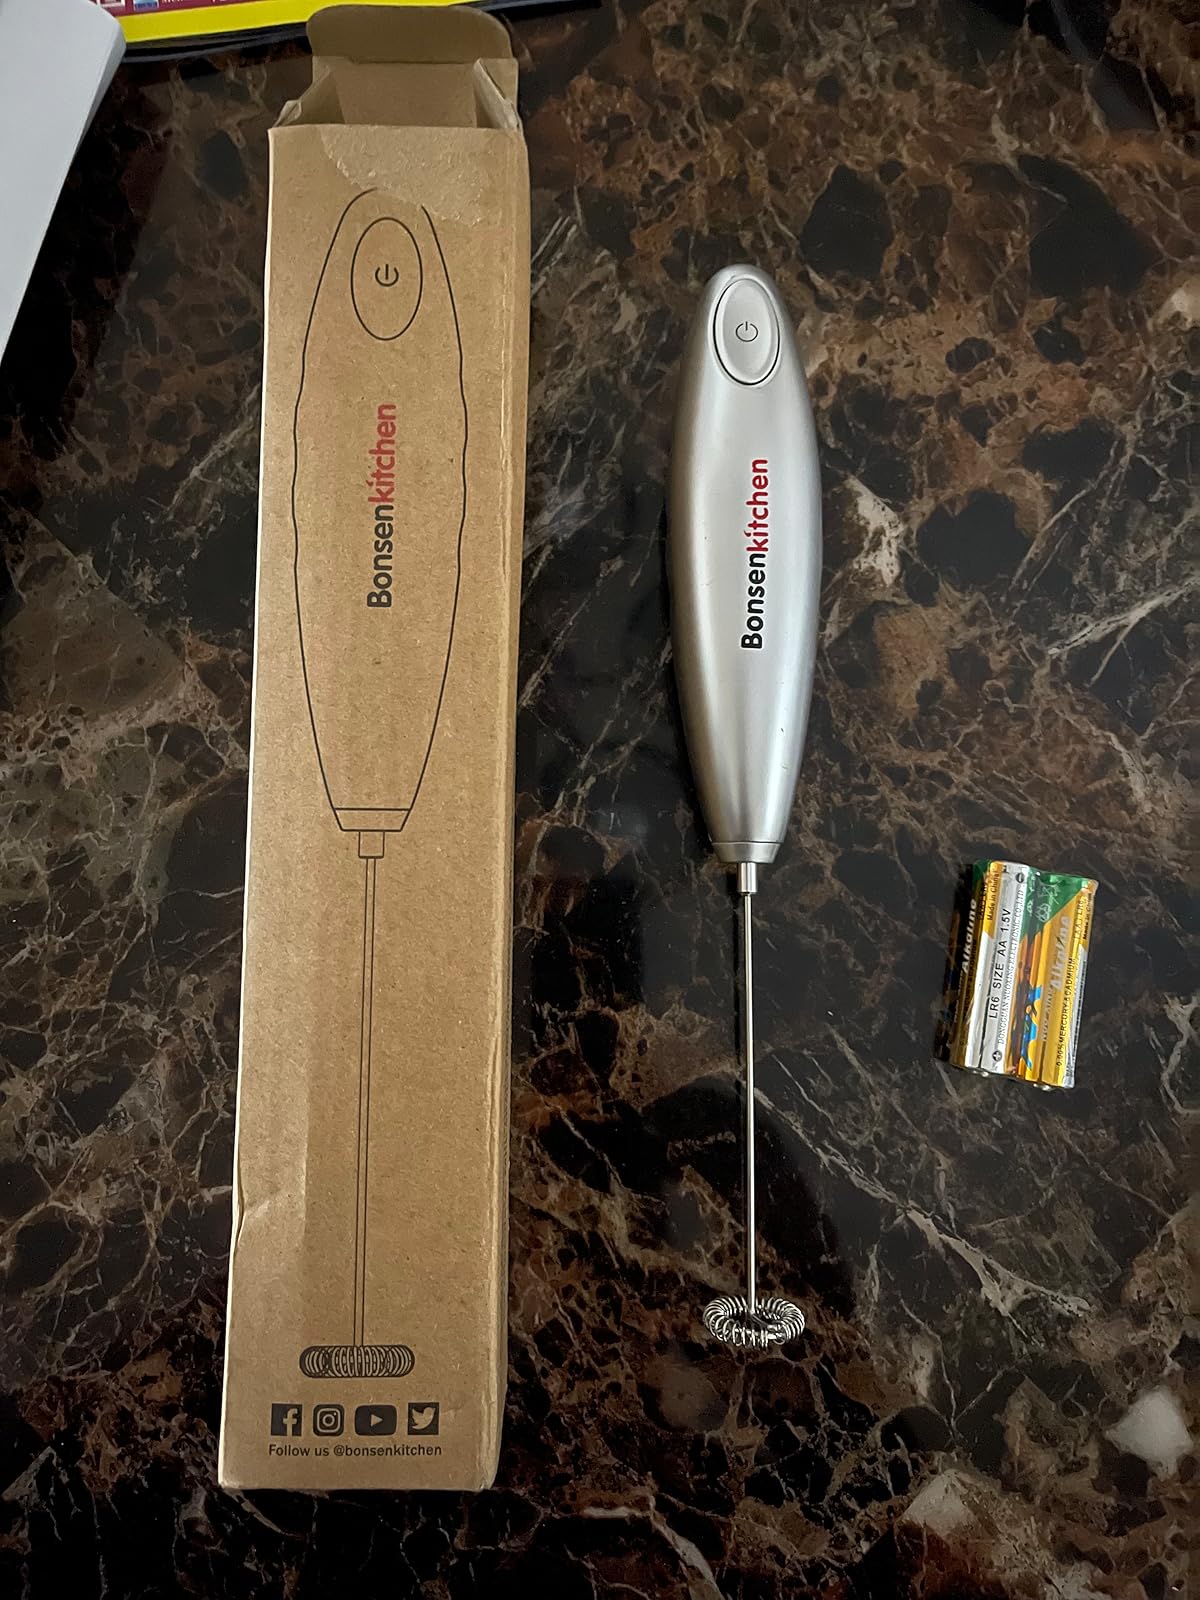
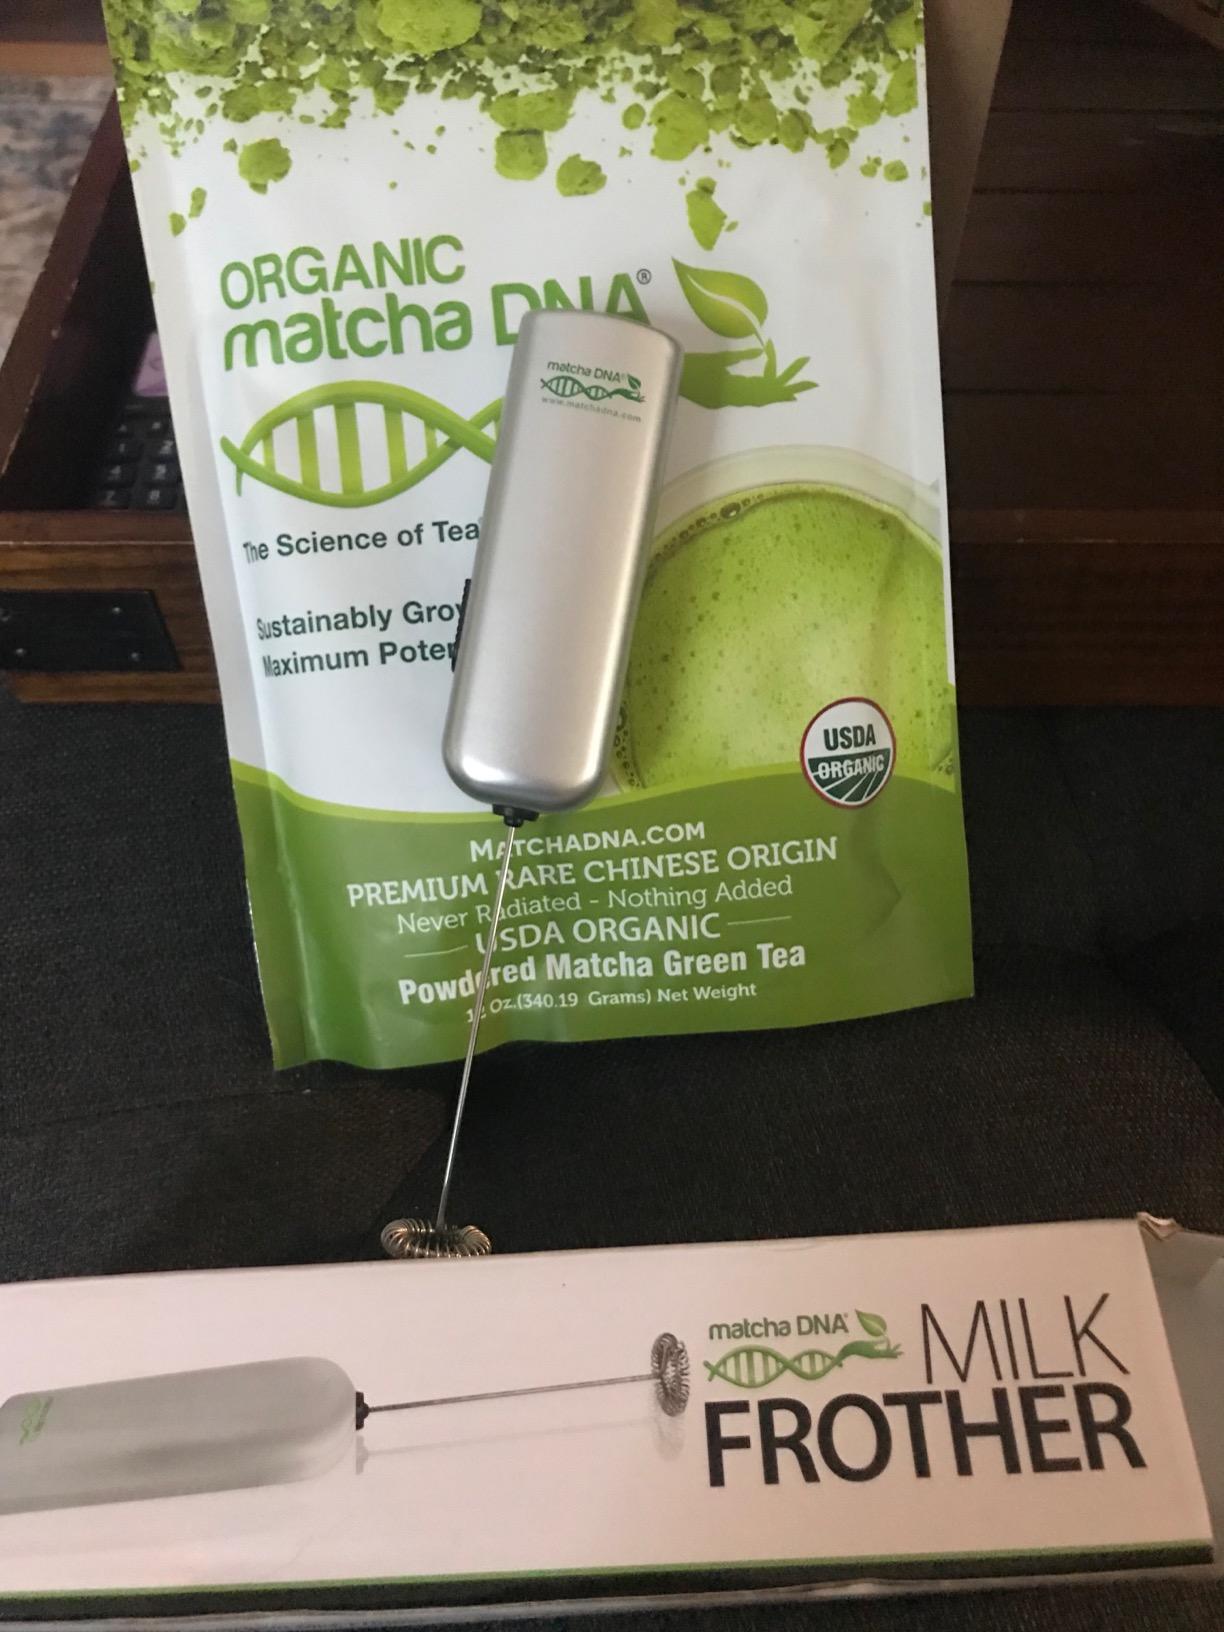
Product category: items_mixer
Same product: no